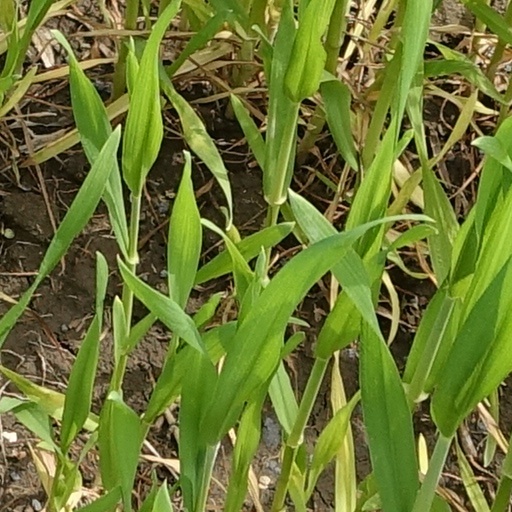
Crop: wheat